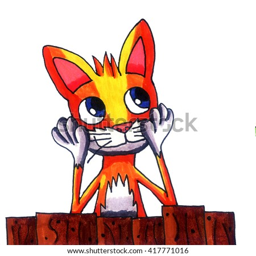
handmade illustration of a cat